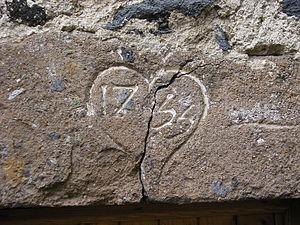
Linteau de la porte d'entrée de la maison de la béate de Civeyrac portant l'année de construction, 1733.
La dentelle du Puy est une dentelle originaire de la ville du Puy-en-Velay. Elle est répertoriée dans l'Inventaire du patrimoine culturel immatériel français.
Loudes est une commune française située dans le département de la Haute-Loire en région Auvergne-Rhône-Alpes.
Une béate est une femme qui a pour mission d'éduquer les enfants et d'enseigner la religion. Très nombreuses au XIXᵉ siècle, les béates apprennent la technique de la dentelle du Puy aux filles. Elles ont vécu dans les villages du Velay pendant trois siècles.